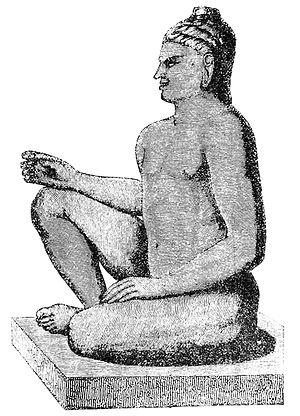
Yasovarman Iᵉʳ est un roi qui a régné sur l'Empire khmer de 889 à 910 apr. J.-C.